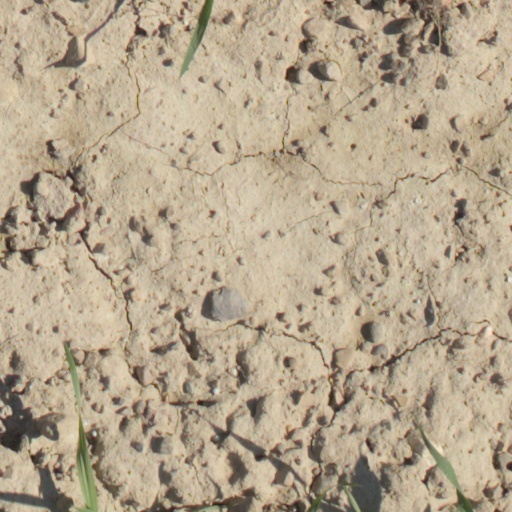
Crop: wheat